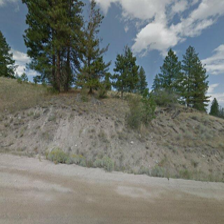
Label: streetView